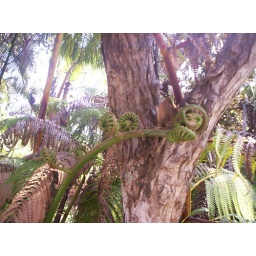
Weird-looking plant in the rain forest at Kilauea.